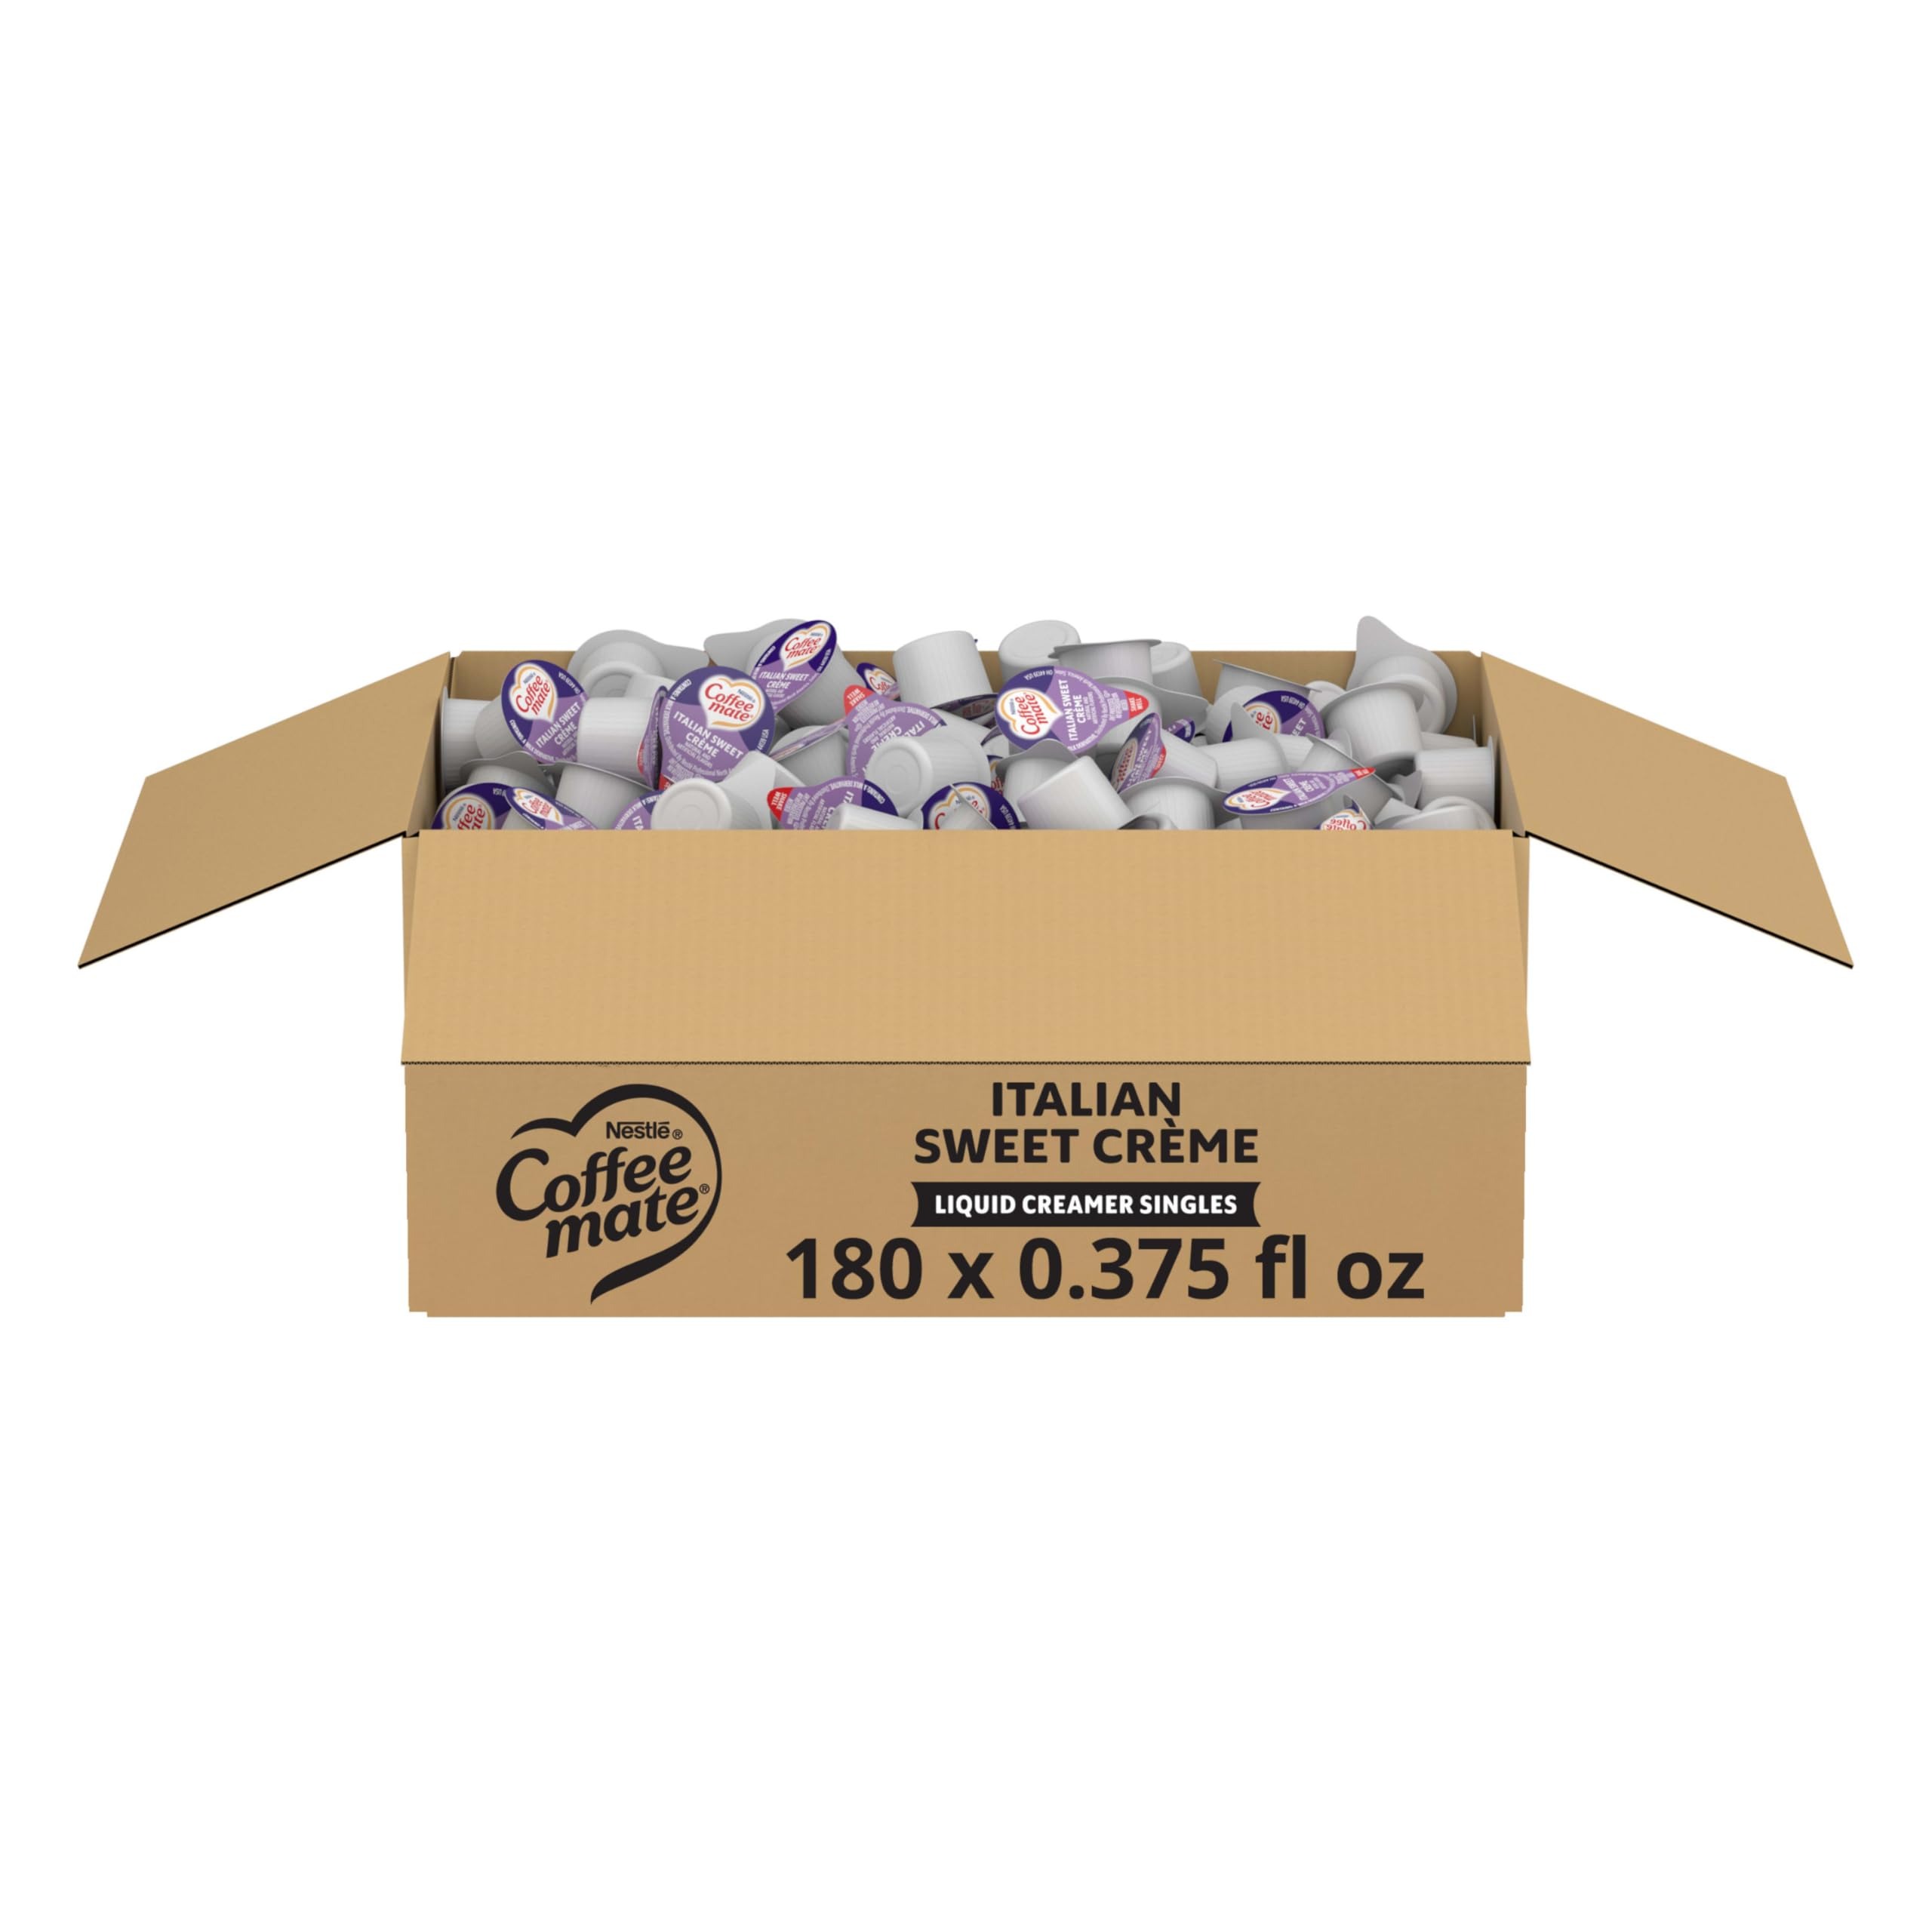
Item Name: Nestle Coffee mate Coffee Creamer, Italian Sweet Creme, Liquid Creamer Singles, Non Dairy, No Refrigeration, 0.375 fl oz Tubs (Pack of 180)
Bullet Point 1: Flavored Coffee Creamer: Nestle Coffee mate Italian Sweet Crème flavor coffee creamers add a rich Italian gelato flavor with hints of luscious buttercream frosting to your cup of coffee
Bullet Point 2: Perfect for Here or On-the-Go: Stir our liquid creamer into a cup of coffee for a delicious flavor that's lactose and cholesterol-free; blends quickly and completely with hot and cold beverages
Bullet Point 3: Delicious Flavor You Can Rely On: Shelf stable, no refrigeration needed, retain their delicious flavor at room temperature for up to 9 months; ship and store between 50°F and 80°F
Bullet Point 4: Solutions for Every Need: Coffee mate offers liquid creamer singles, powdered creamers, liquid pump bottles, bulk creamers, and more to keep your office coffee bar and food stations stocked
Bullet Point 5: Dietary Benefits: Non-Dairy + Lactose-Free + Cholesterol-Free + Gluten-Free + Kosher Dairy
Value: 67.5
Unit: Fl Oz

Price: 33.99